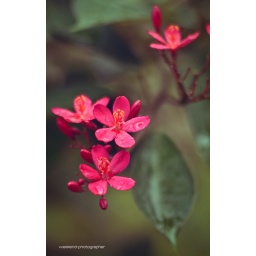
A beautiful red wild flower i found somewhere around jakarta suburban.